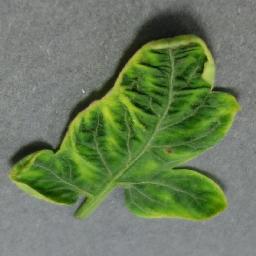
Label: Tomato___Tomato_Yellow_Leaf_Curl_Virus